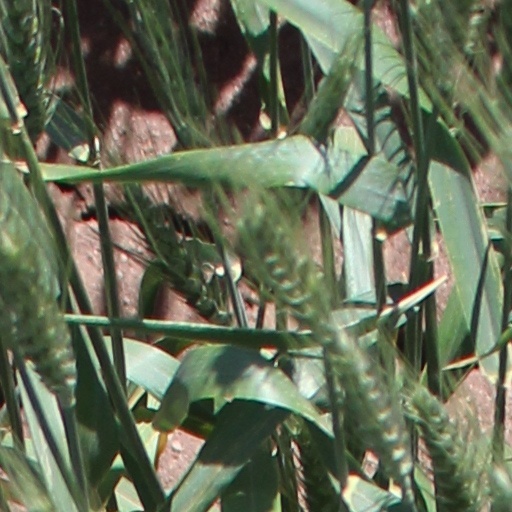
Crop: wheat